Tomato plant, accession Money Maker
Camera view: vertical (180 deg); turntable rotation: 0 degrees
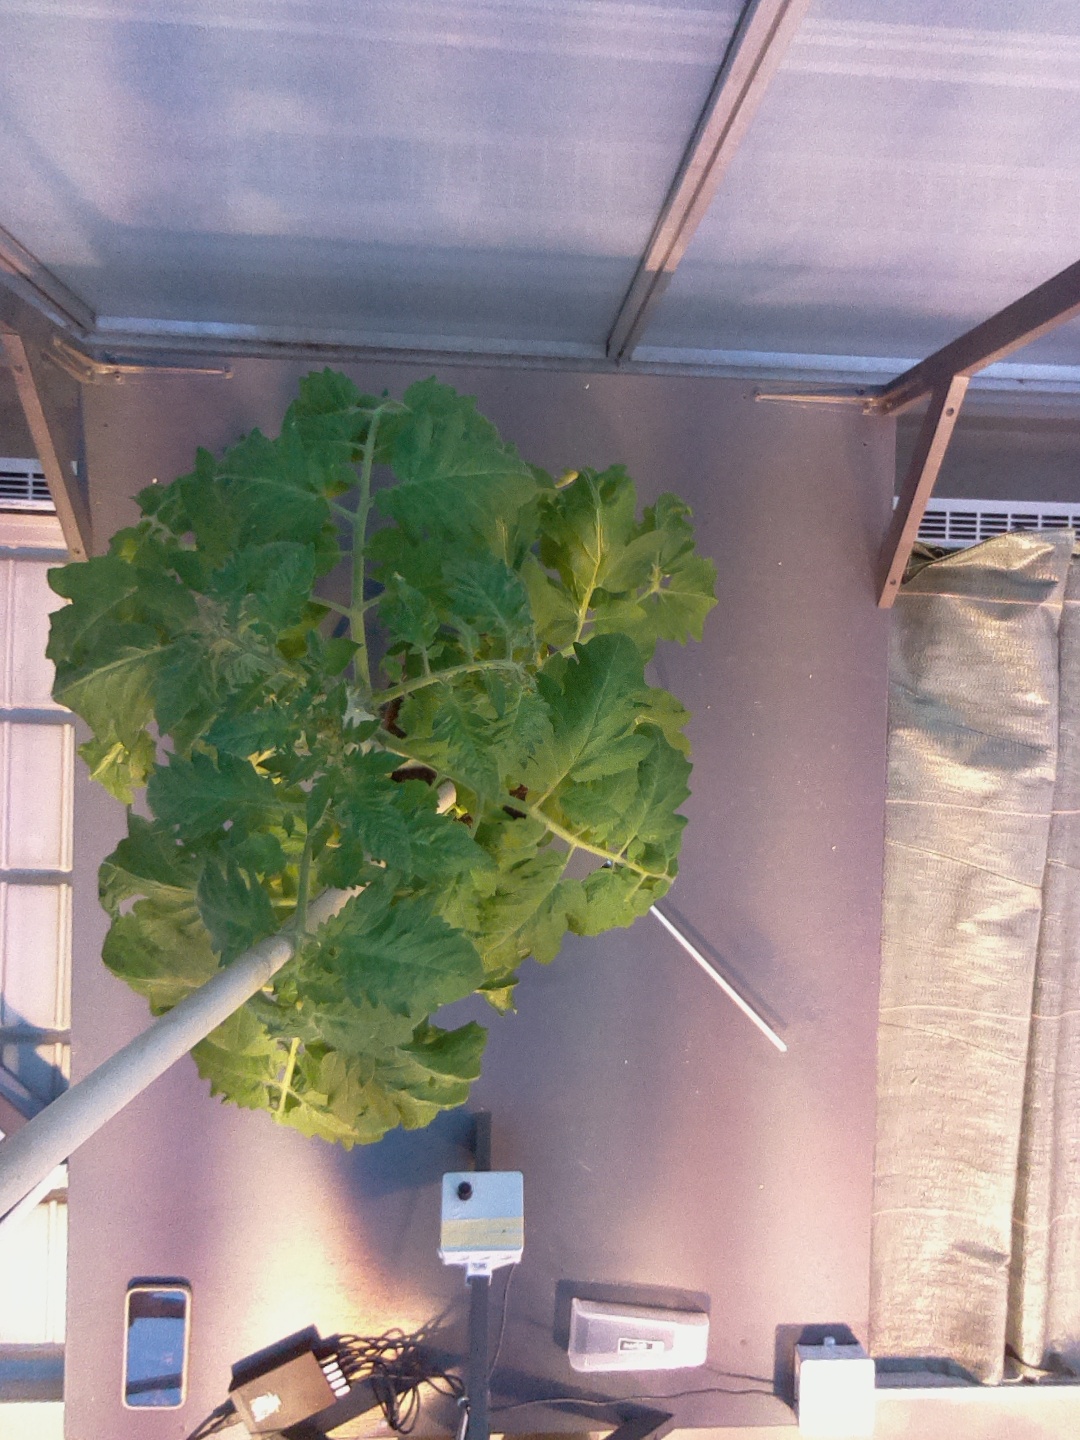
BBCH growth stage 61: 10%-20% of flowers open